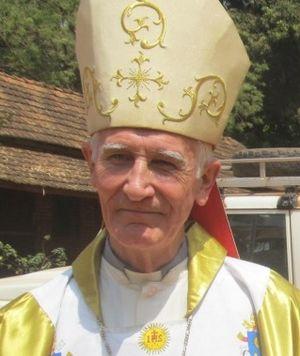
Albert Vanbuel, né le 5 décembre 1940 à Zolder est un prêtre salésien belge, évêque du diocèse de Kaga-Bandoro, en République centrafricaine de 2005 à 2015.